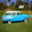
Label: automobile